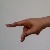
The image shows a hand gesture representing the letter 'P' in Indian Sign Language.